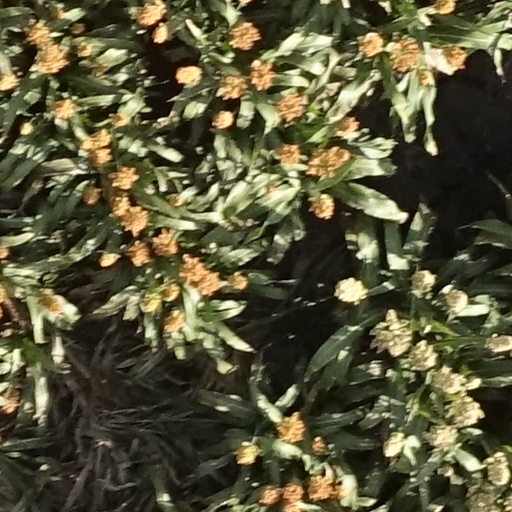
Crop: sorghum